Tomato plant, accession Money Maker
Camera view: tilt-top (135 deg); turntable rotation: 60 degrees
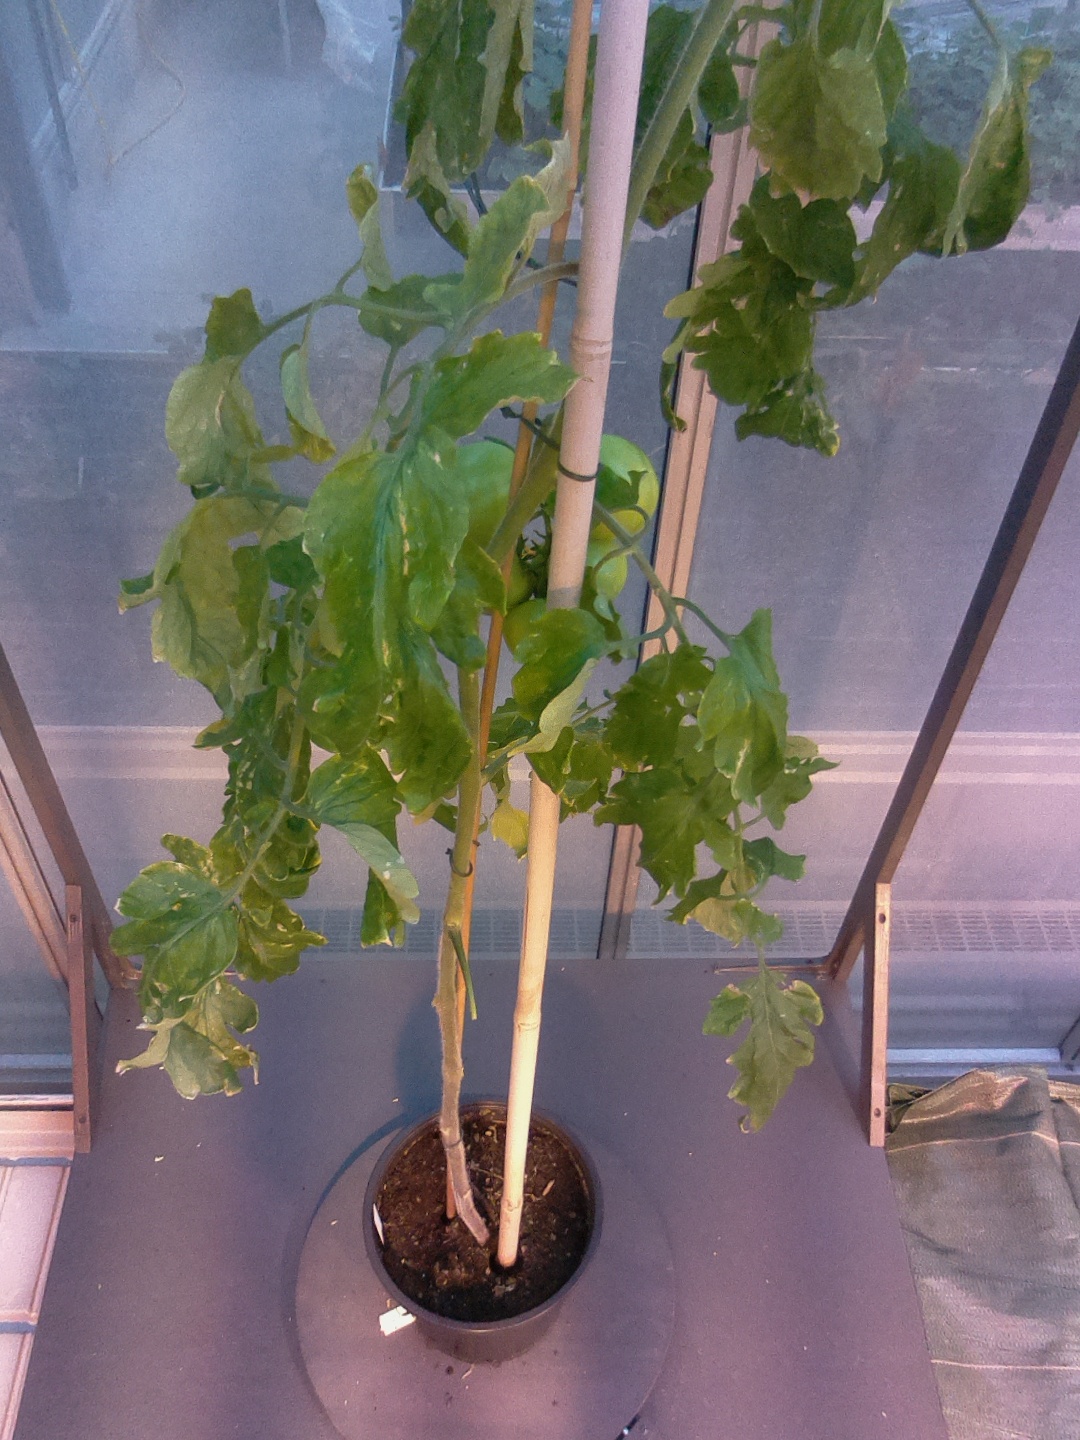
BBCH growth stage 78: 80% -90% of final fruit size